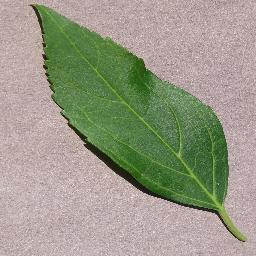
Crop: cherry
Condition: (including_sour)_healthy